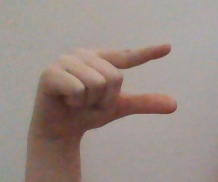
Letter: dal